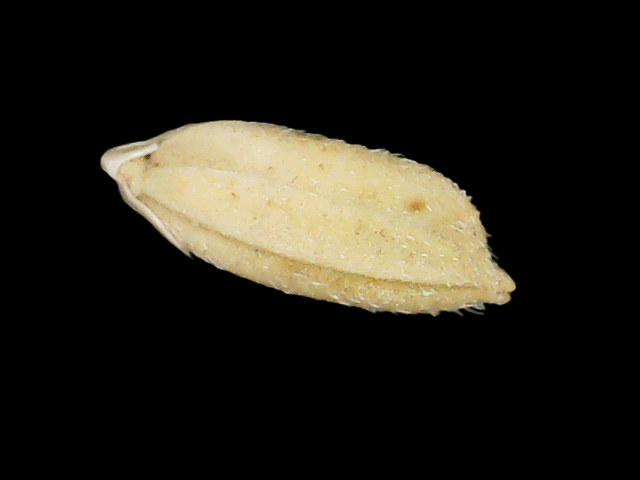
Rice variety: Bd33